Władysław Litmanowicz

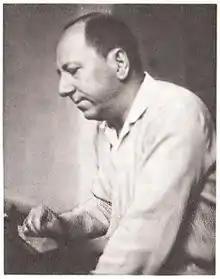

Władysław Litmanowicz (20 February 1918 – 31 March 1992) was a Polish chess player and FIDE International Arbiter (1968).